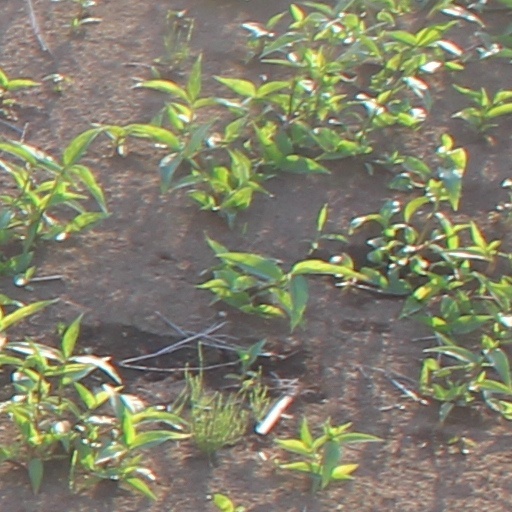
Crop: wheat